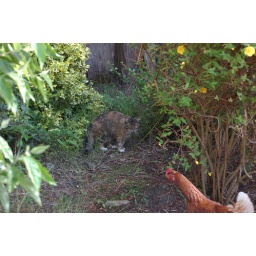
A fairly determined cat as well - not as flustered as other cats by the chicken having a go